Fujisaka Station

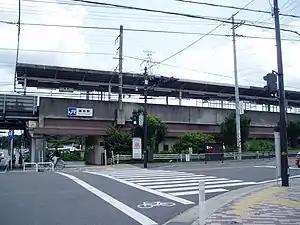
Fujisaka Station building in 2006

is a passenger railway station in located in the city of Hirakata, Osaka Prefecture, Japan, operated by West Japan Railway Company (JR West).